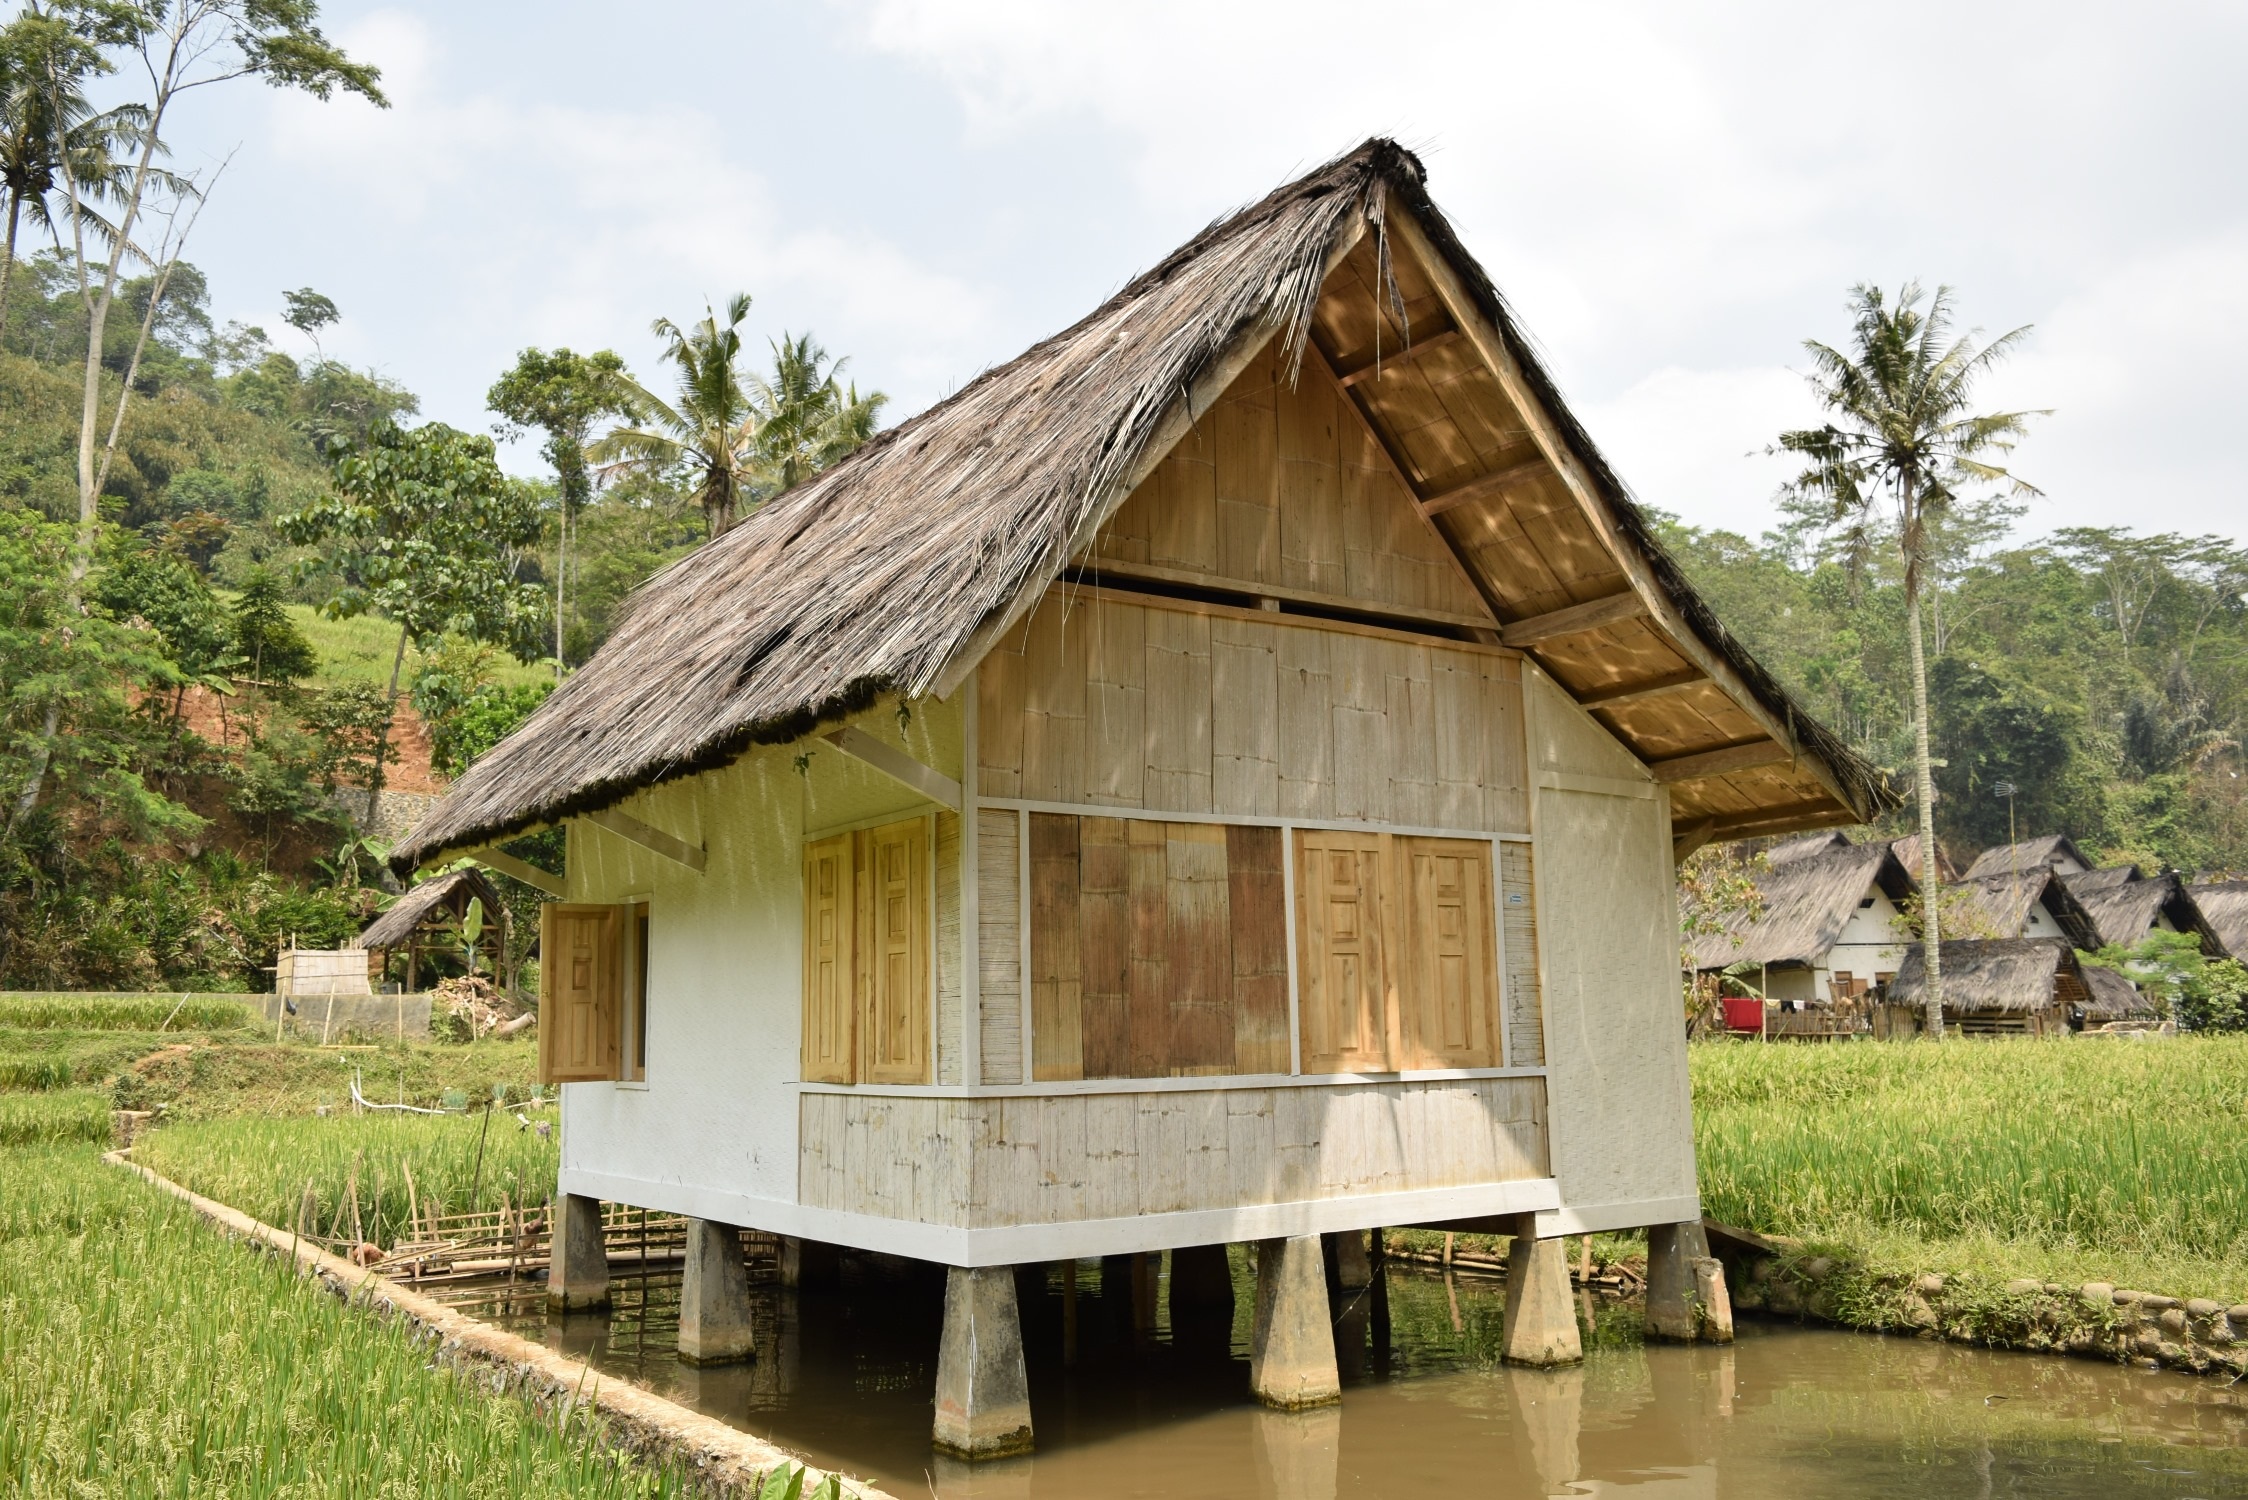
landscape, nature, architecture, wood, farm, house, building, barn, home, hut, village, shack, cottage, agriculture, log cabin, thatching, rural area